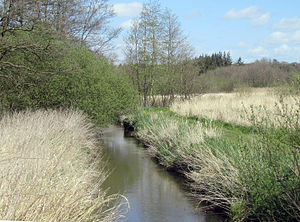
Lilleå (Hadsten)
Lilleå ved Hinnerup
Lilleå ved Hinnerup
Lilleå er et vandløb som udgør et af de større tilløb til Gudenåen. Den har sit udspring i to bække, den ene mellem Sabro og Lading, neden for Borum Eshøj, og den anden i engene mellem Sabro og Søften, nordvest for Aarhus.